Foodborne illness

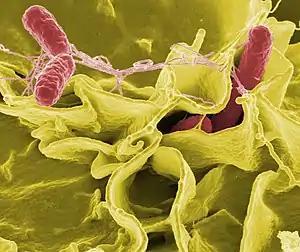
"Salmonella"

A 2022 study concluded that the practice of washing uncooked chicken actually increases the risk of pathogen transfer through the splashing of water droplets, with factors such as faucet height, flow type, and surface stiffness affecting the risk of cross-contamination.